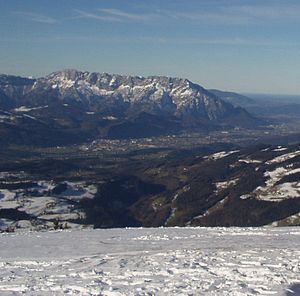
Hallein
Hallein, i baggrunden Untersberg
Hallein er en by i delstaten Salzburg i Østrig. Den ligger ca. 15 kilometer syd for delstatshovedstaden Salzburg og er delstatens næststørste by. Hallein er distriktshovedby i Tennengau og er endvidere en vigtig industriby.